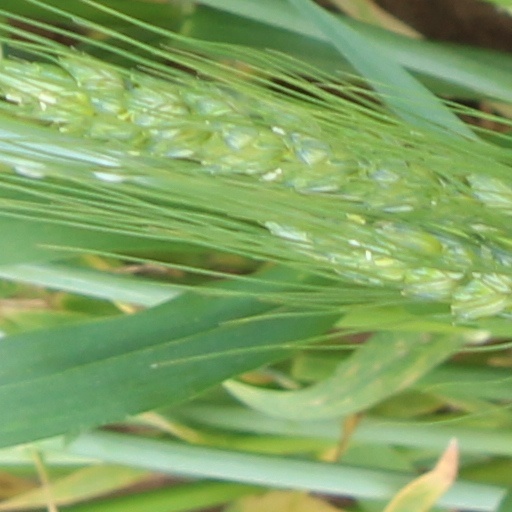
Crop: wheat